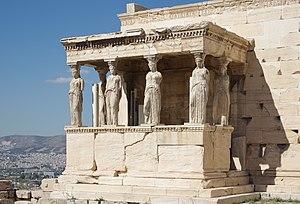
Cet article concerne les événements concernant l'architecture qui se sont déroulés durant le Vᵉ siècle av. J.-C. :
L’Érechthéion est un ancien temple grec d’ordre ionique situé sur l'acropole d'Athènes, au nord du Parthénon. C’est le dernier monument érigé sur l’Acropole avant la fin du Vᵉ siècle av. J.-C. et il est renommé pour son architecture à la fois élégante et inhabituelle.
L’histoire urbaine est une discipline de l'histoire qui a pour champ principal d'étude l'organisation historique des villes, et les différentes évolutions sociales que celle-ci a connues. L'histoire urbaine touche à des domaines comme l'histoire sociale, la sociologie urbaine, l'histoire économique, la géographie urbaine, l'archéologie, etc. Elle s'appuie notamment sur des monographies locales.